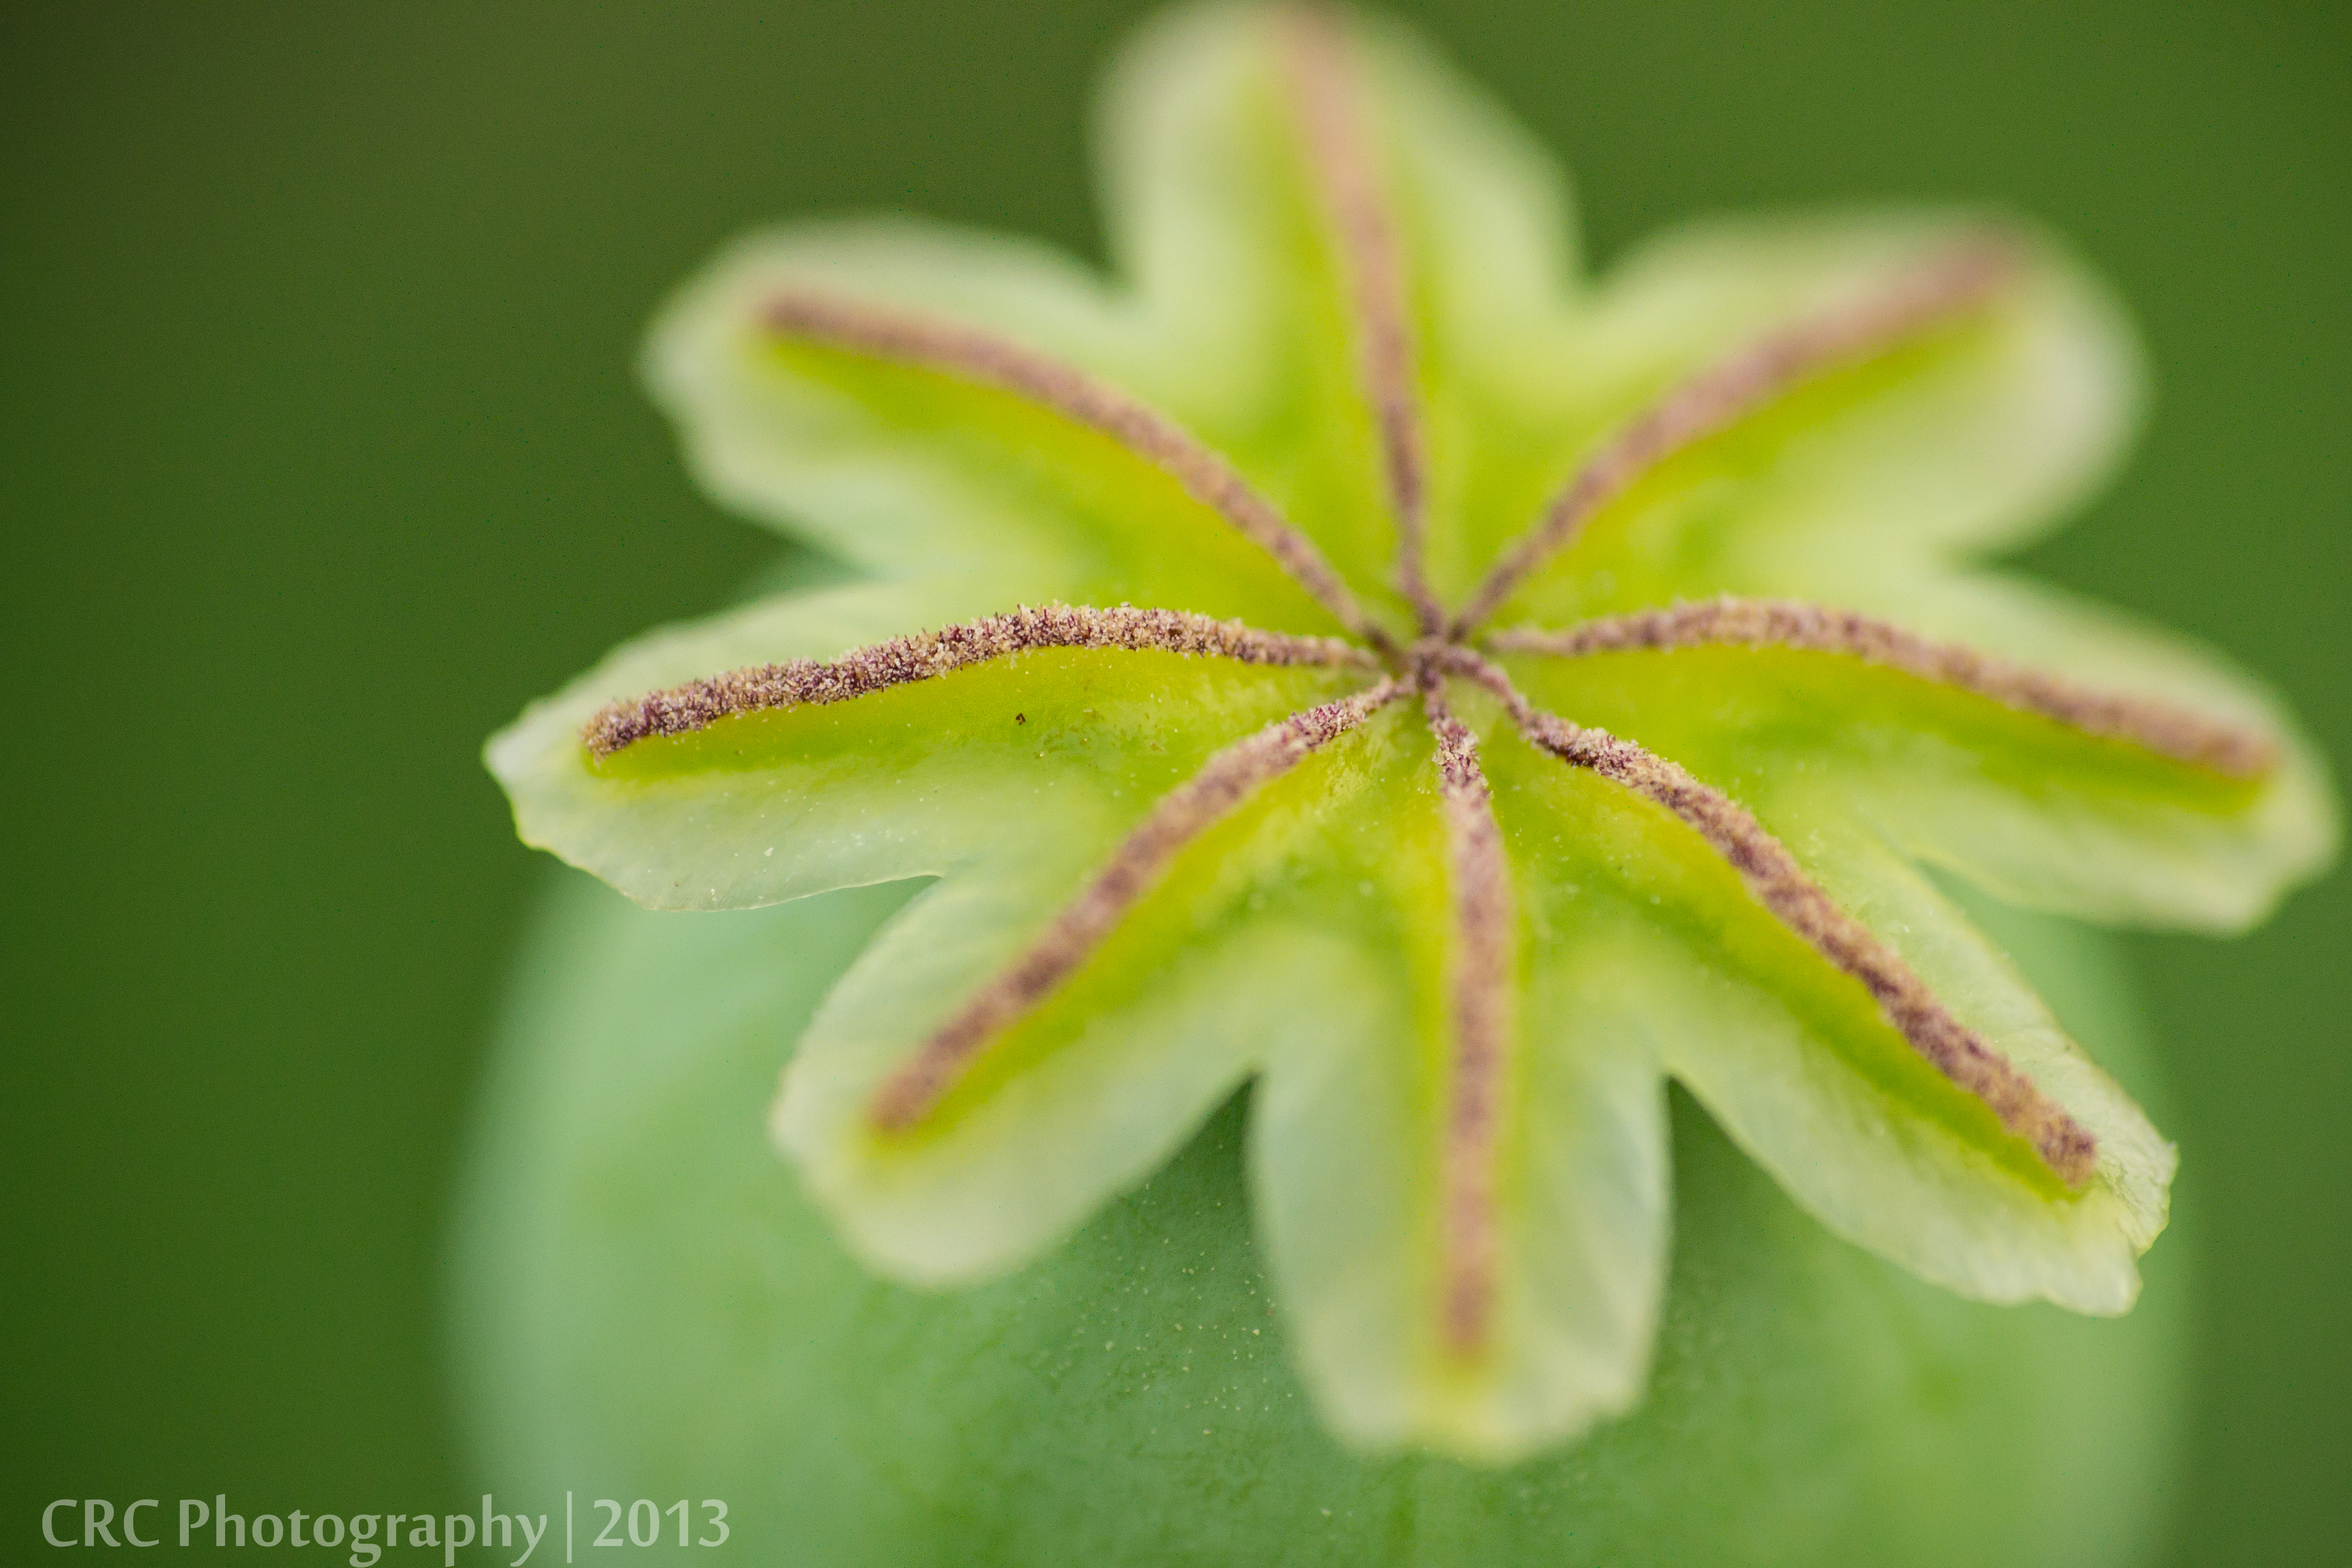
nature, blossom, plant, photography, leaf, flower, petal, green, macro, botany, yellow, garden, closeup, flora, wildflower, close up, poppy, lily, bud, raynoxdc250, macro photography, flowering plant, plant stem, land plant